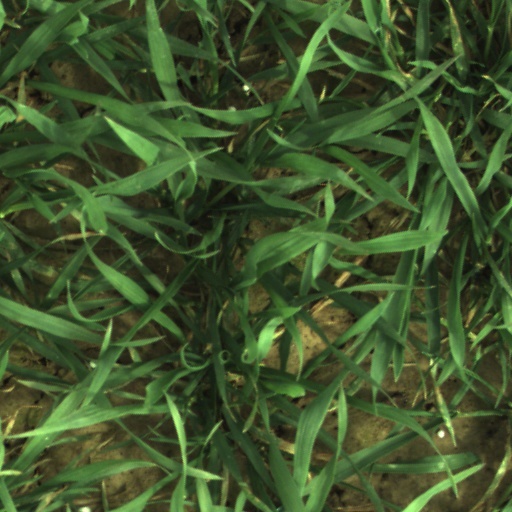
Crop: wheat